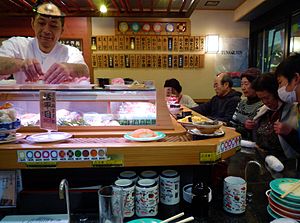
Running sushi
Eksempel på running sushi.
Running sushi er et restaurantkoncept, hvor retterne bringes til gæsterne ved hjælp af et transportbånd eller en modeljernbane. Der findes en række restauranter med dette koncept i Danmark.